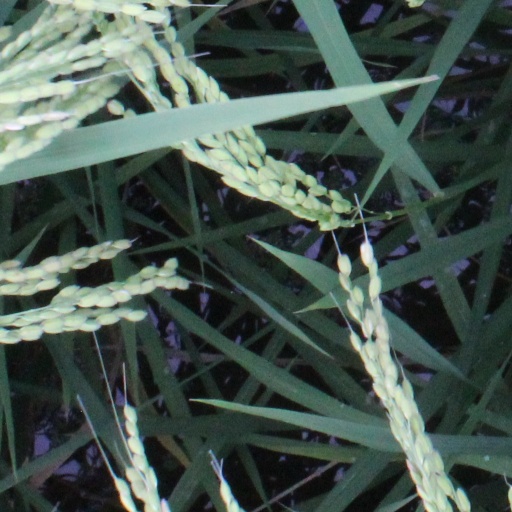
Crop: rice